William Bryden

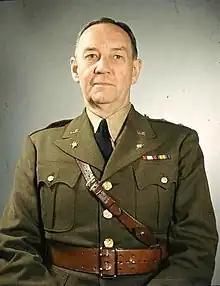
Bryden "circa" 1941, when he was the army's Deputy Chief of Staff

William Bryden (February 3, 1880 – January 20, 1972) was a career officer in the United States Army. A veteran of the Philippine–American War, Pancho Villa Expedition, World War I, and World War II, he attained the rank of major general and was three-time recipient of the Army Distinguished Service Medal. Bryden was best known for his assignment to several senior command positions, including the 15th Field Artillery Brigade (1918), 9th Field Artillery Brigade (1918–1919), 16th Infantry Brigade and Fort George G. Meade (1937–1938), 13th Field Artillery Brigade and Fort Bragg (1938–1940), Deputy Chief of Staff of the United States Army (1940–1942), Fourth Corps Area (1942), Fourth Service Command (1942–1944), and president of the Secretary of War´s Separation Board (1944–1946).